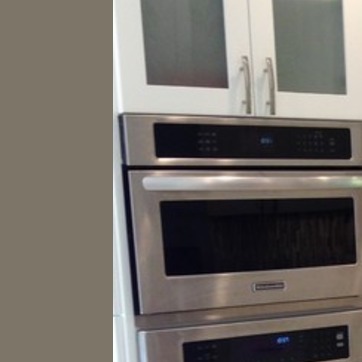
Material: metal